Daniel Rickenmann

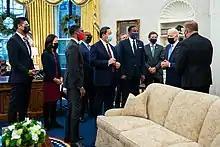

Rickenmann ranked Number 2 in the "The Post and Courier" Columbia Power List 2023. and 2024.